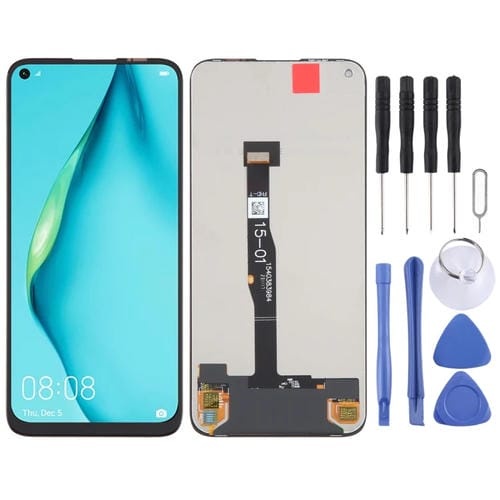
Pantalla Completa Huawei Nova 5I
Resumen del Producto La Pantalla Completa Huawei Nova 5I Cog con Ensamblaje Completo de Digitalizador es un Componente de recambio diseñado específicamente para el modelo Huawei Nova 5I. Este conjunto integra la Pantalla Completa junto con el Digitalizador Táctil, permitiendo la restauración Completa de la funcionalidad visual y Táctil del dispositivo. Es compatible exclusivamente con el Huawei Nova 5I, garantizando una adaptación precisa y un rendimiento óptimo. Su función Principal es reemplazar Pantallas dañadas o defectuosas, devolviendo al Teléfono su capacidad de mostrar imágenes y responder a las interacciones Táctiles con precisión. Este Repuesto es ideal para Técnicos y usuarios que reparan por cuenta propia, siempre recomendando la instalación profesional para asegurar la correcta manipulación y evitar daños Adicionales. Características Técnicas Compatible con Huawei Nova 5I Material: Componentes electrónicos y Vidrio de alta calidad Color: Genérico Incluye Pantalla Completa y Digitalizador Táctil ensamblados, diseño Cog para Conexión eficiente, probado para funcionamiento correcto antes del envío Beneficios Clave Restauración Completa de la Pantalla y función Táctil del Huawei Nova 5I Producto nuevo con garantía de 1 año y periodo de Prueba de 15 días Ensamblaje integrado que facilita la instalación y asegura compatibilidad Usos Habituales Reemplazo de Pantallas dañadas o defectuosas en Huawei Nova 5I Reparaciones Técnicas para mantener la funcionalidad visual y Táctil del dispositivo Contenido del Paquete 1x Pantalla Completa Huawei Nova 5I Cog con Ensamblaje Completo de Digitalizador Beneficios de comprar en nuestra Tienda Enviamos a Cualquier Parte del Mundo Compatibilidad Verificada por Técnicos Garantía de Satisfacción de 15 días o te Devolvemos el Dinero Asistencia Técnica Personalizada Preguntas Frecuentes ¿Es compatible esta Pantalla con otros modelos Huawei? Este Repuesto está diseñado exclusivamente para el Huawei Nova 5I y no es compatible con otros modelos. ¿Puedo instalar la Pantalla por mi cuenta? Se recomienda que la instalación sea realizada por un Técnico especializado debido a la fragilidad del Componente y la necesidad de manipulación cuidadosa. ¿Qué garantía ofrece el Producto? El Producto cuenta con una garantía de 1 año y un periodo de Prueba de 15 días para asegurar su correcto funcionamiento. Especificaciones Adicionales Las fotos del anuncio son orientativas y en ningún caso son contractuales para la adquisición del artículo. Damos garantía de 1 año y tiene 15 días para probar el artículo y si no queda satisfecho le devolvemos el dinero. Ante cualquier duda o pregunta acerca de este artículo, es preferible que contacte con nosotros antes de realizar la compra.
Brand: HUAWEI
Category: Electronics > Communications > Telephony > Mobile & Smart Phone Accessories > Mobile Phone Replacement Parts